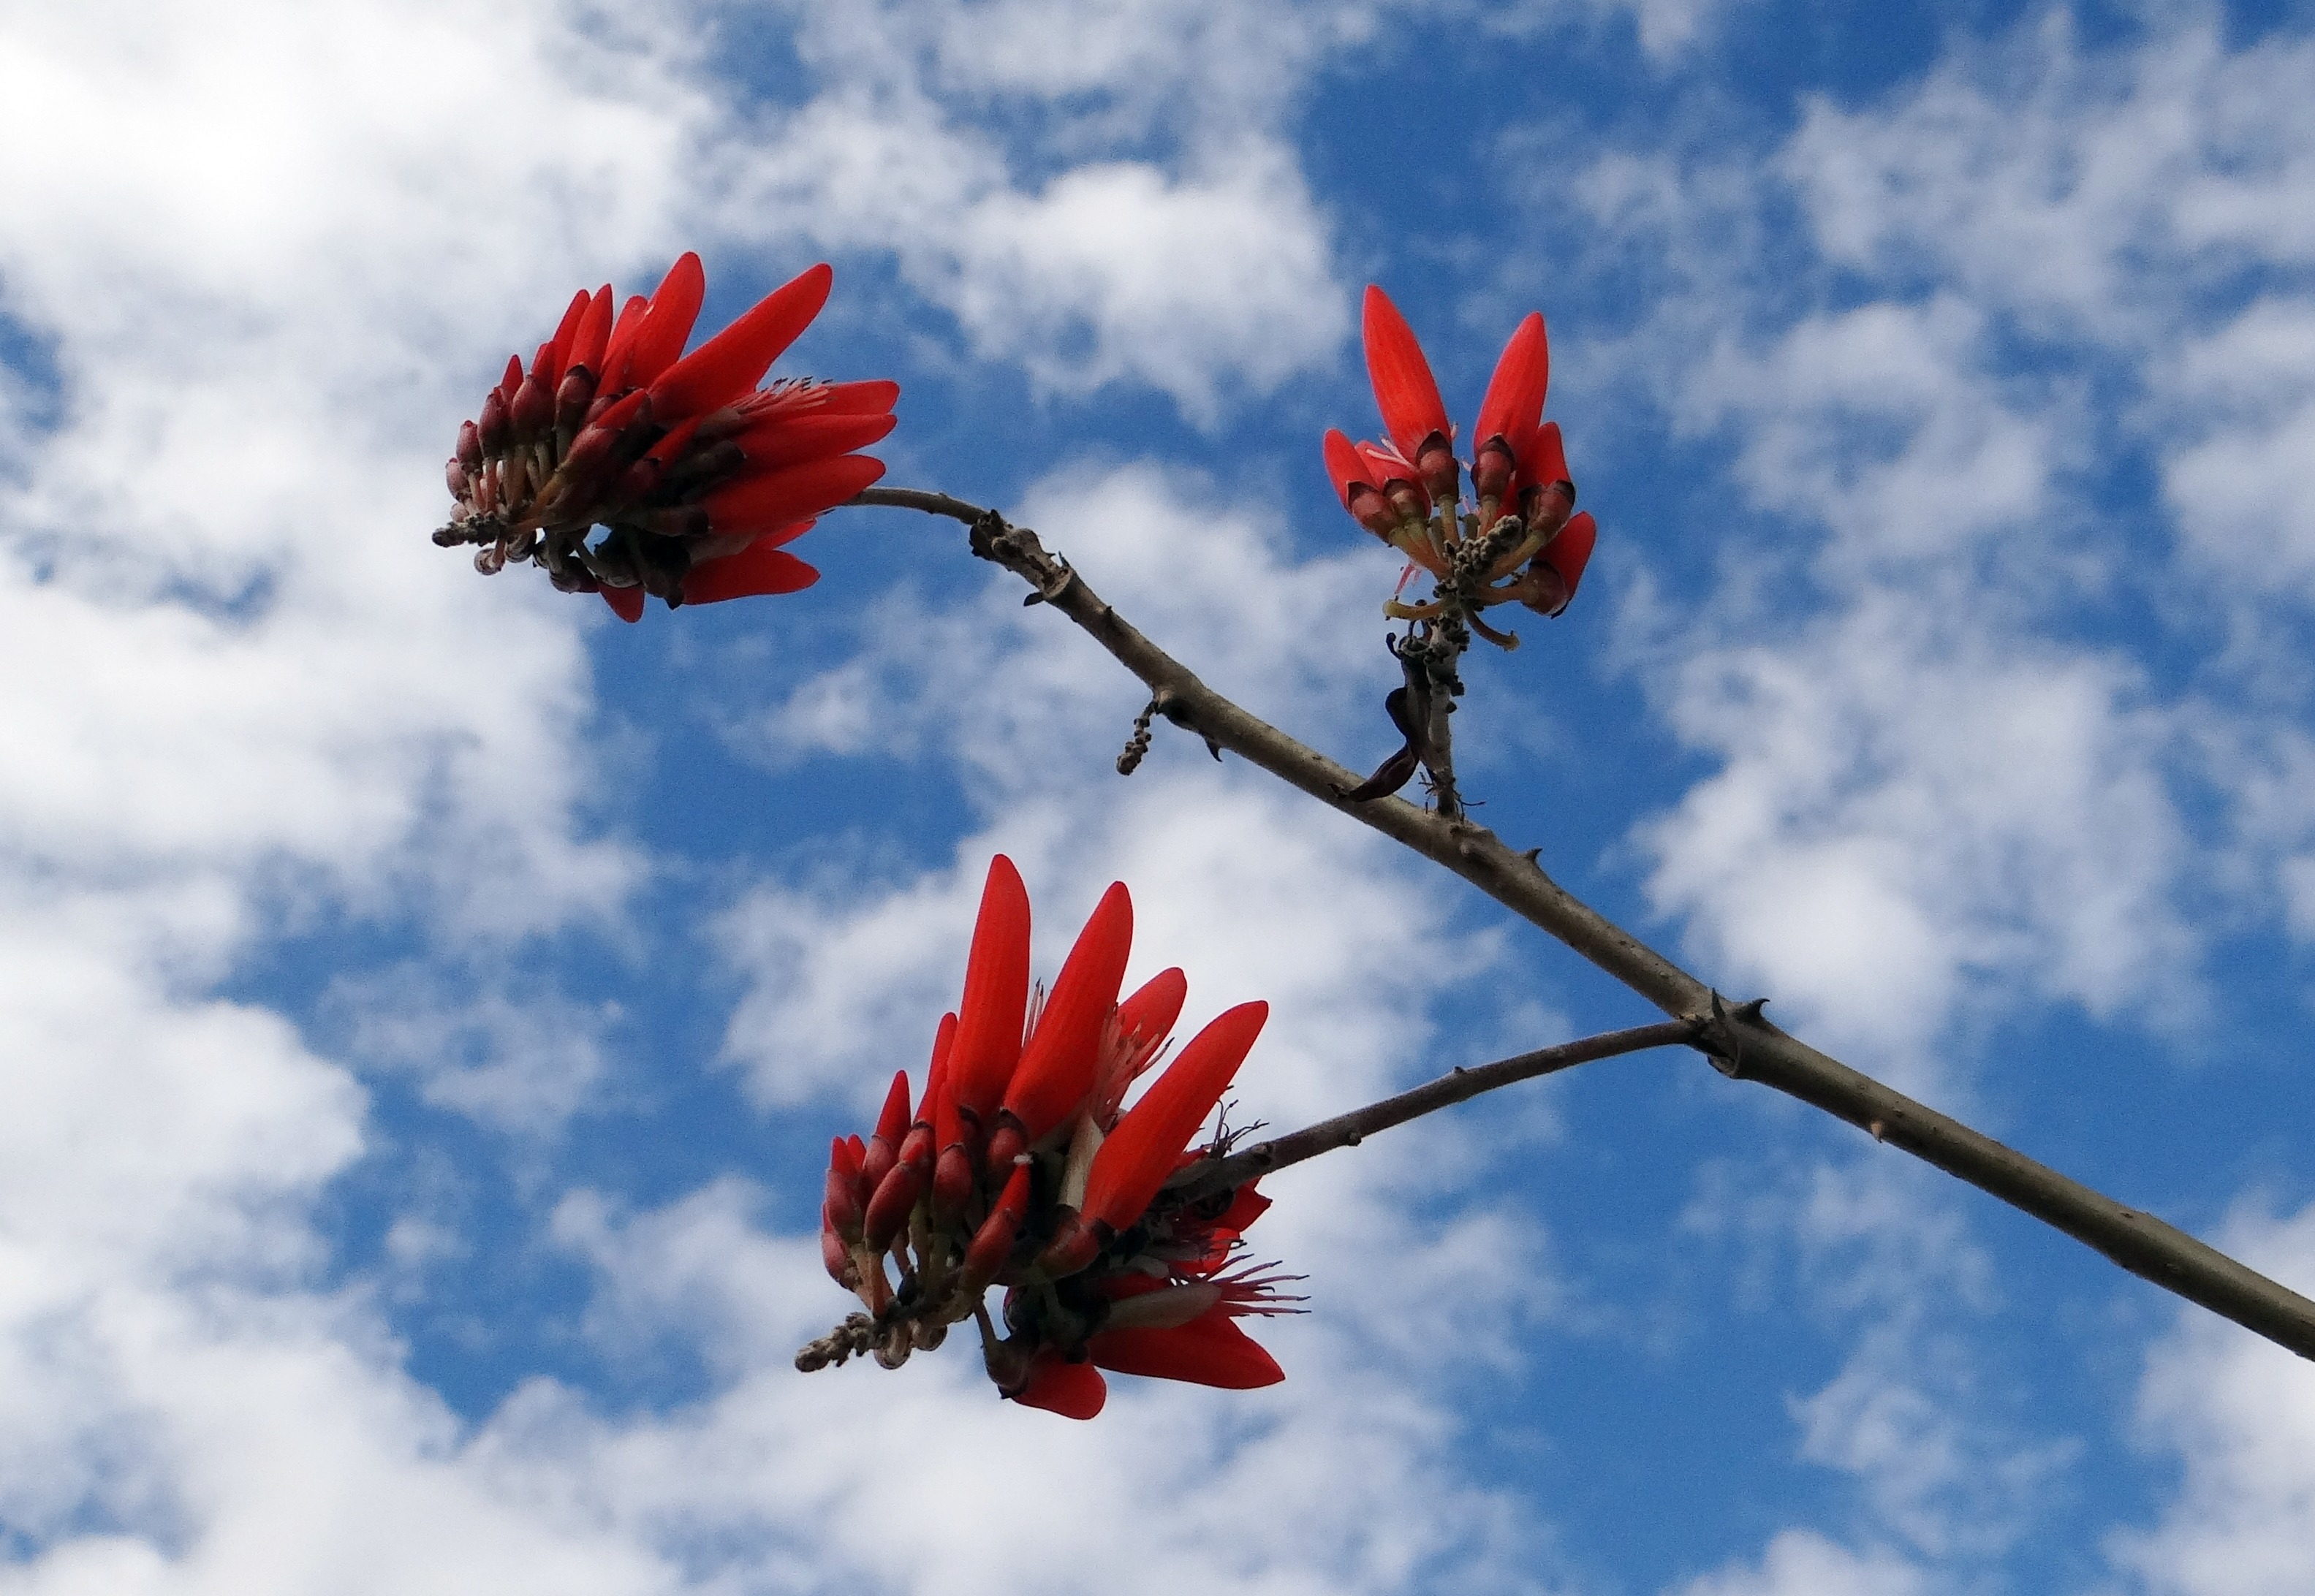
tree, nature, blossom, cloud, plant, sky, sunlight, leaf, flower, spring, red, autumn, blue, flora, season, wildflower, india, macro photography, scarlet, coral tree, flowering plant, daisy family, atmosphere of earth, land plant, sunshine tree, erythrina indica